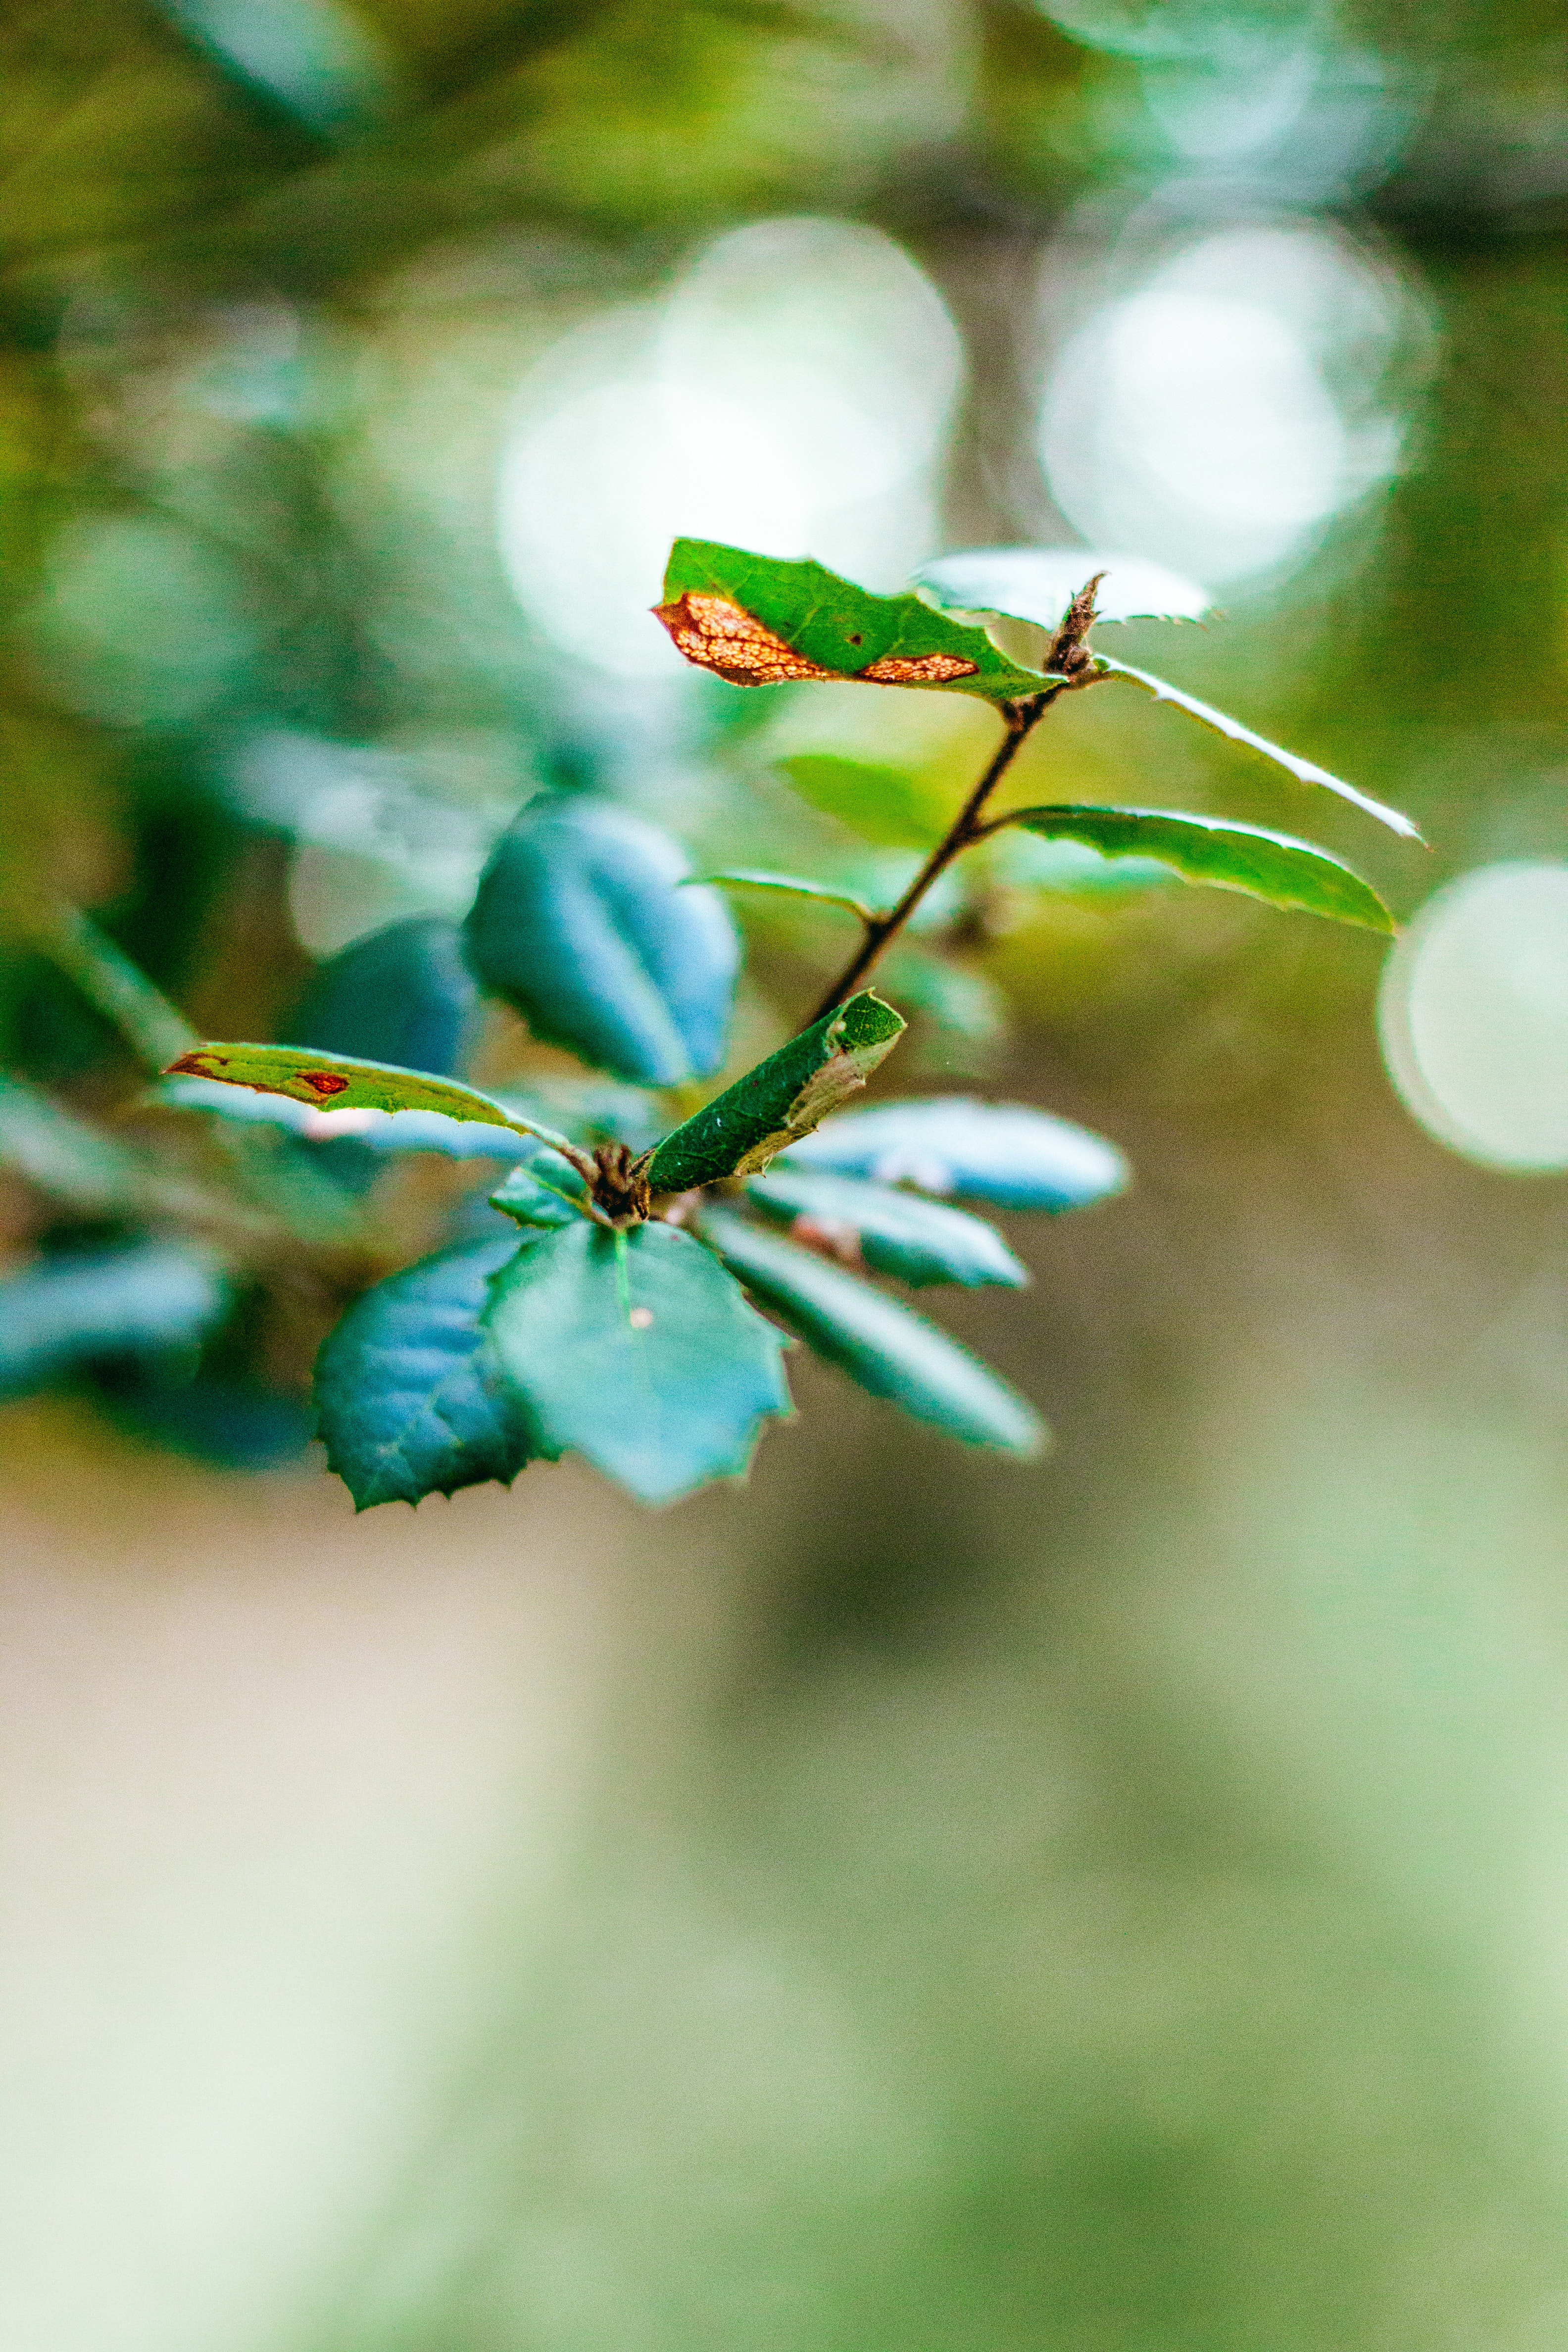
green, leaf, flower, branch, plant, natural environment, twig, botany, close up, macro photography, water, spring, organism, tree, photography, plant stem, flowering plant, wildflower, forest